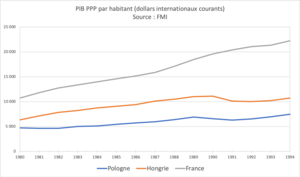
PIB PPP par habitant France, Hongrie et Pologne 1980-1994. Source
La chute des régimes communistes en Europe désigne l’effondrement entre 1988 et 1991 des régimes communistes dans les sept États d'Europe centrale et orientale que Staline avait installés dans les années 1944 à 1949, officiellement afin de « se constituer un glacis protecteur » à la frontière occidentale de l'URSS, censée être « menacée par l'impérialisme capitaliste ». Devenus des États satellites de l'URSS, ces pays ont adopté, à peu de nuances près, le modèle politique et économique dicté par Moscou. Ils étaient liés à l'URSS par des traités bilatéraux d'amitié et de coopération et par une alliance multilatérale militaire, le pacte de Varsovie, et économique, le Conseil d'assistance économique mutuelle.